Argentina–Brazil relations

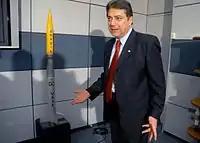
The VS-30, Argentina and Brazil cooperated on this sounding rocket.

The Brazilian government has been a strong supporter of the Argentine claim over the Falkland Islands – which both countries term Malvinas (Brazil: "Ilhas Malvinas" / Argentina: "Islas Malvinas").